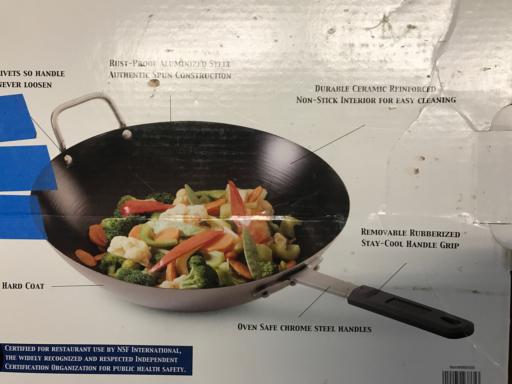
Waste category: cardboard